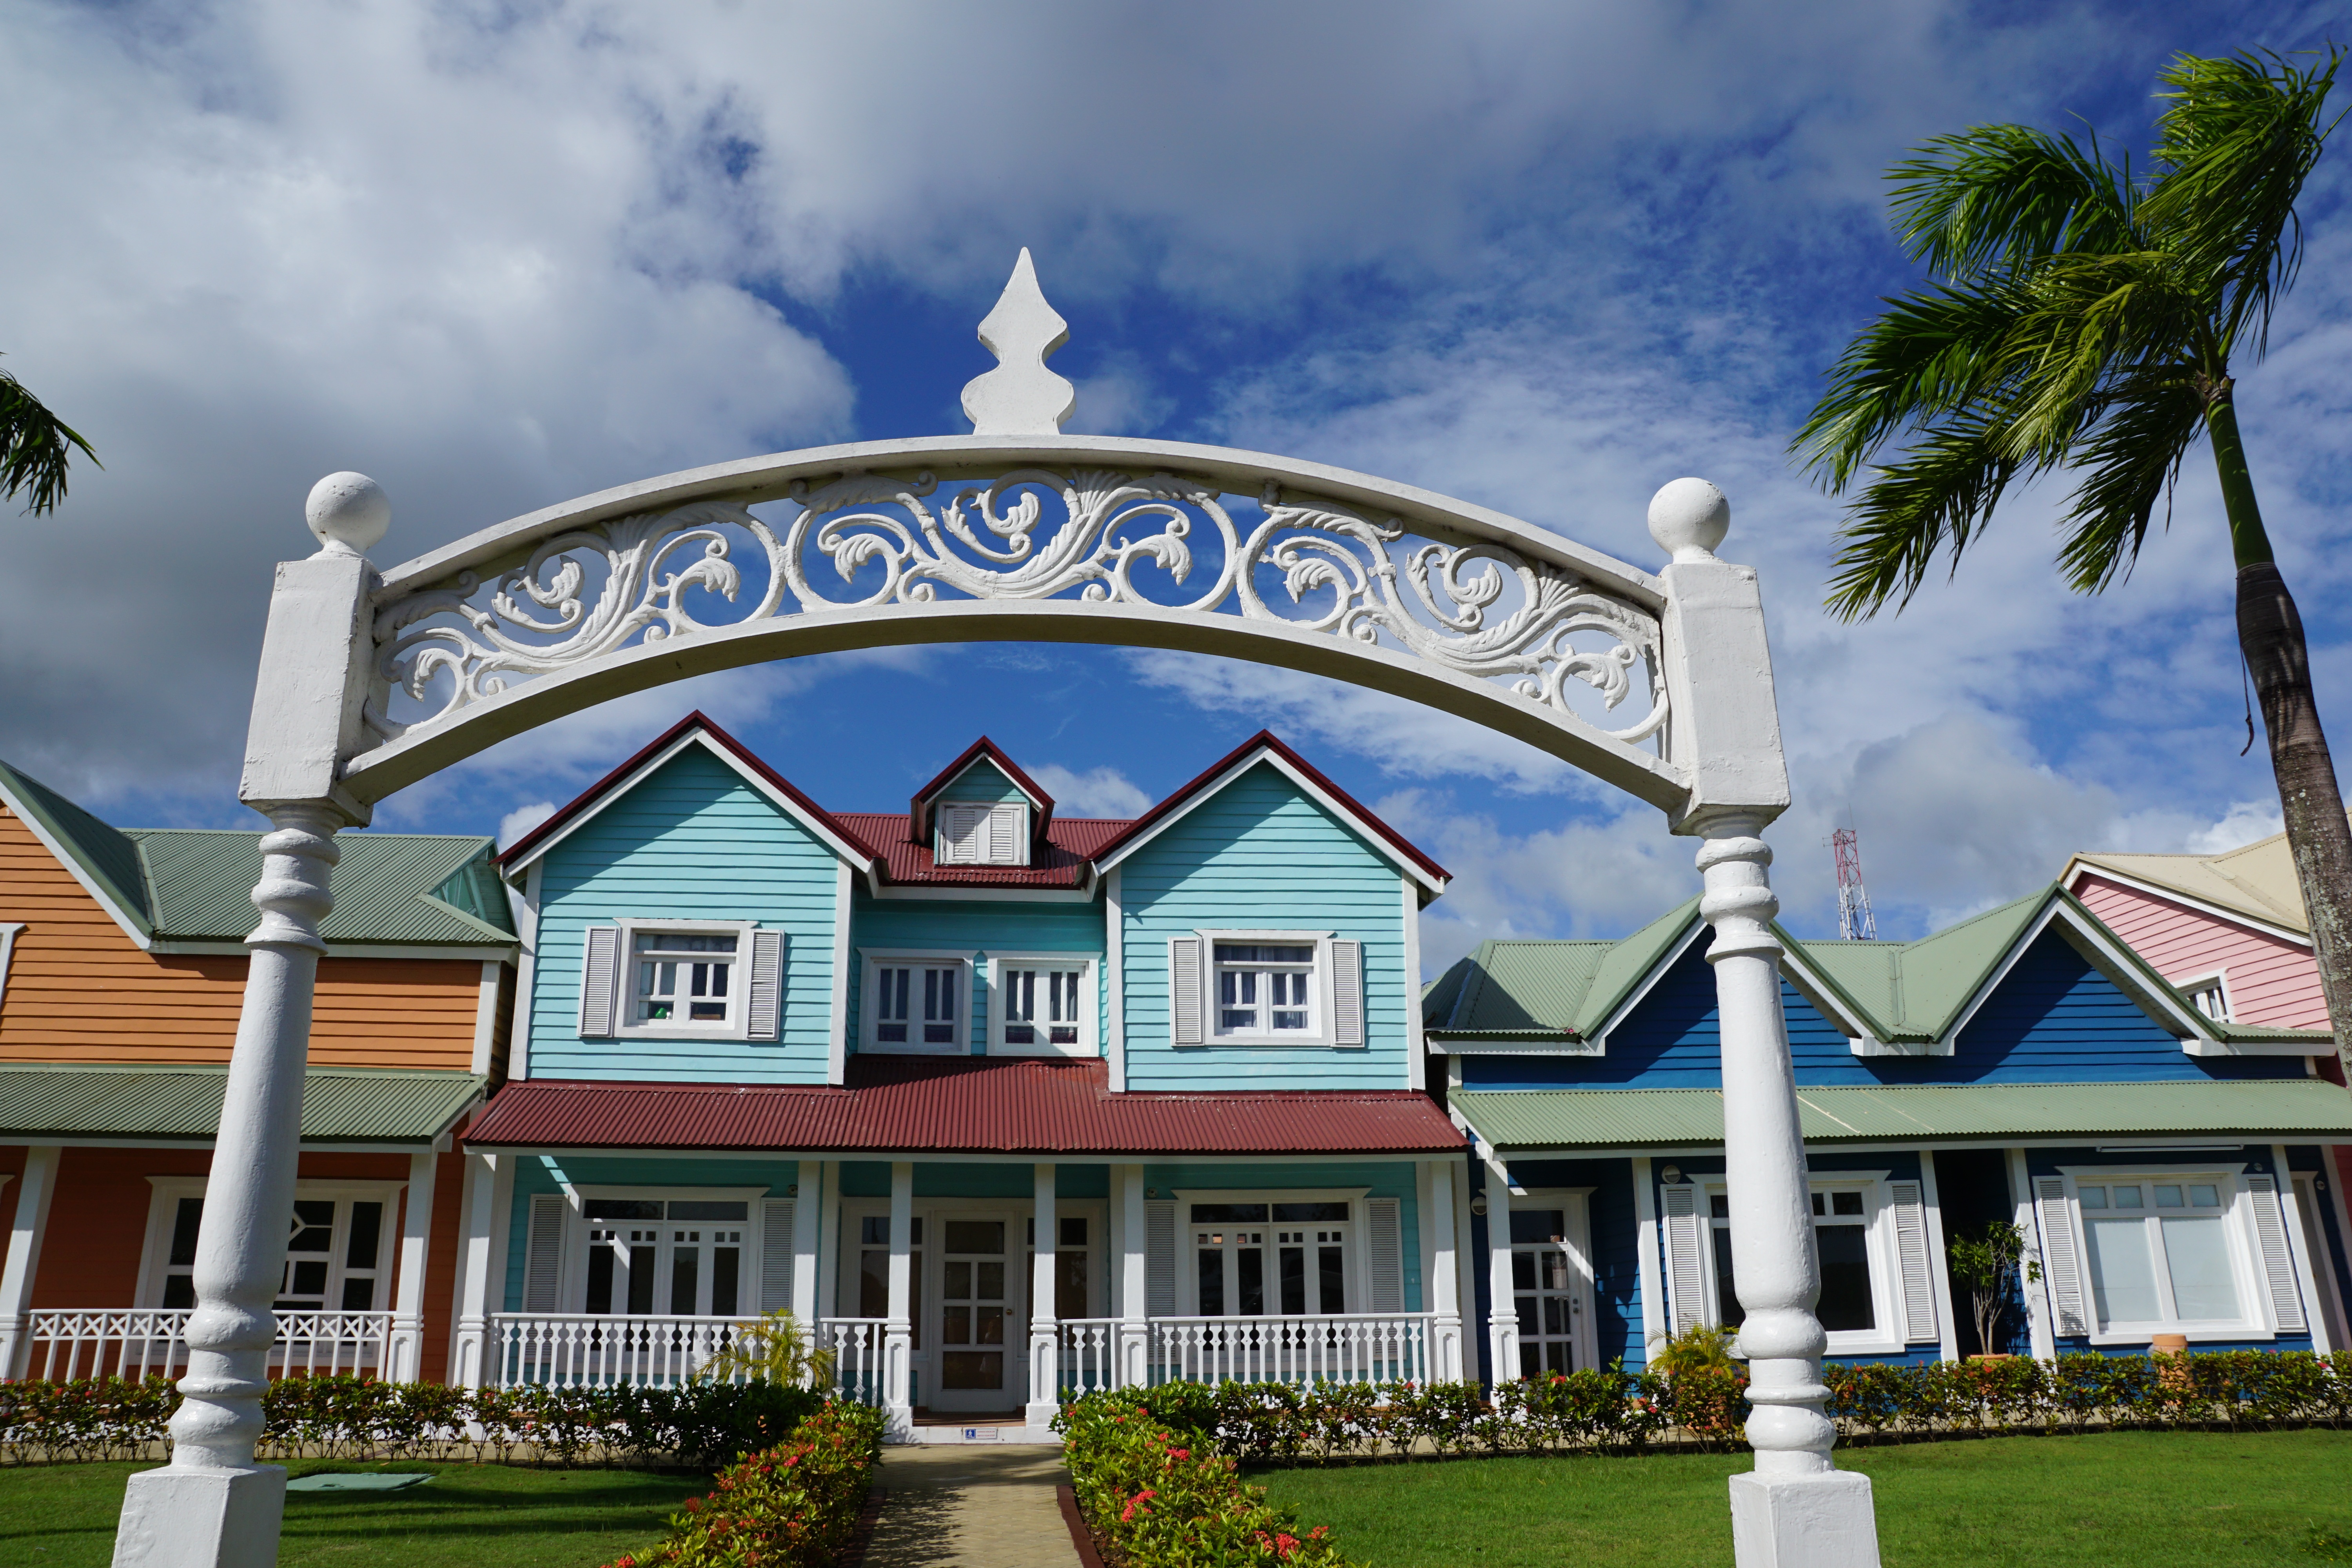
architecture, road, house, building, home, vacation, park, landmark, facade, goal, resort, estate, samana, residential area